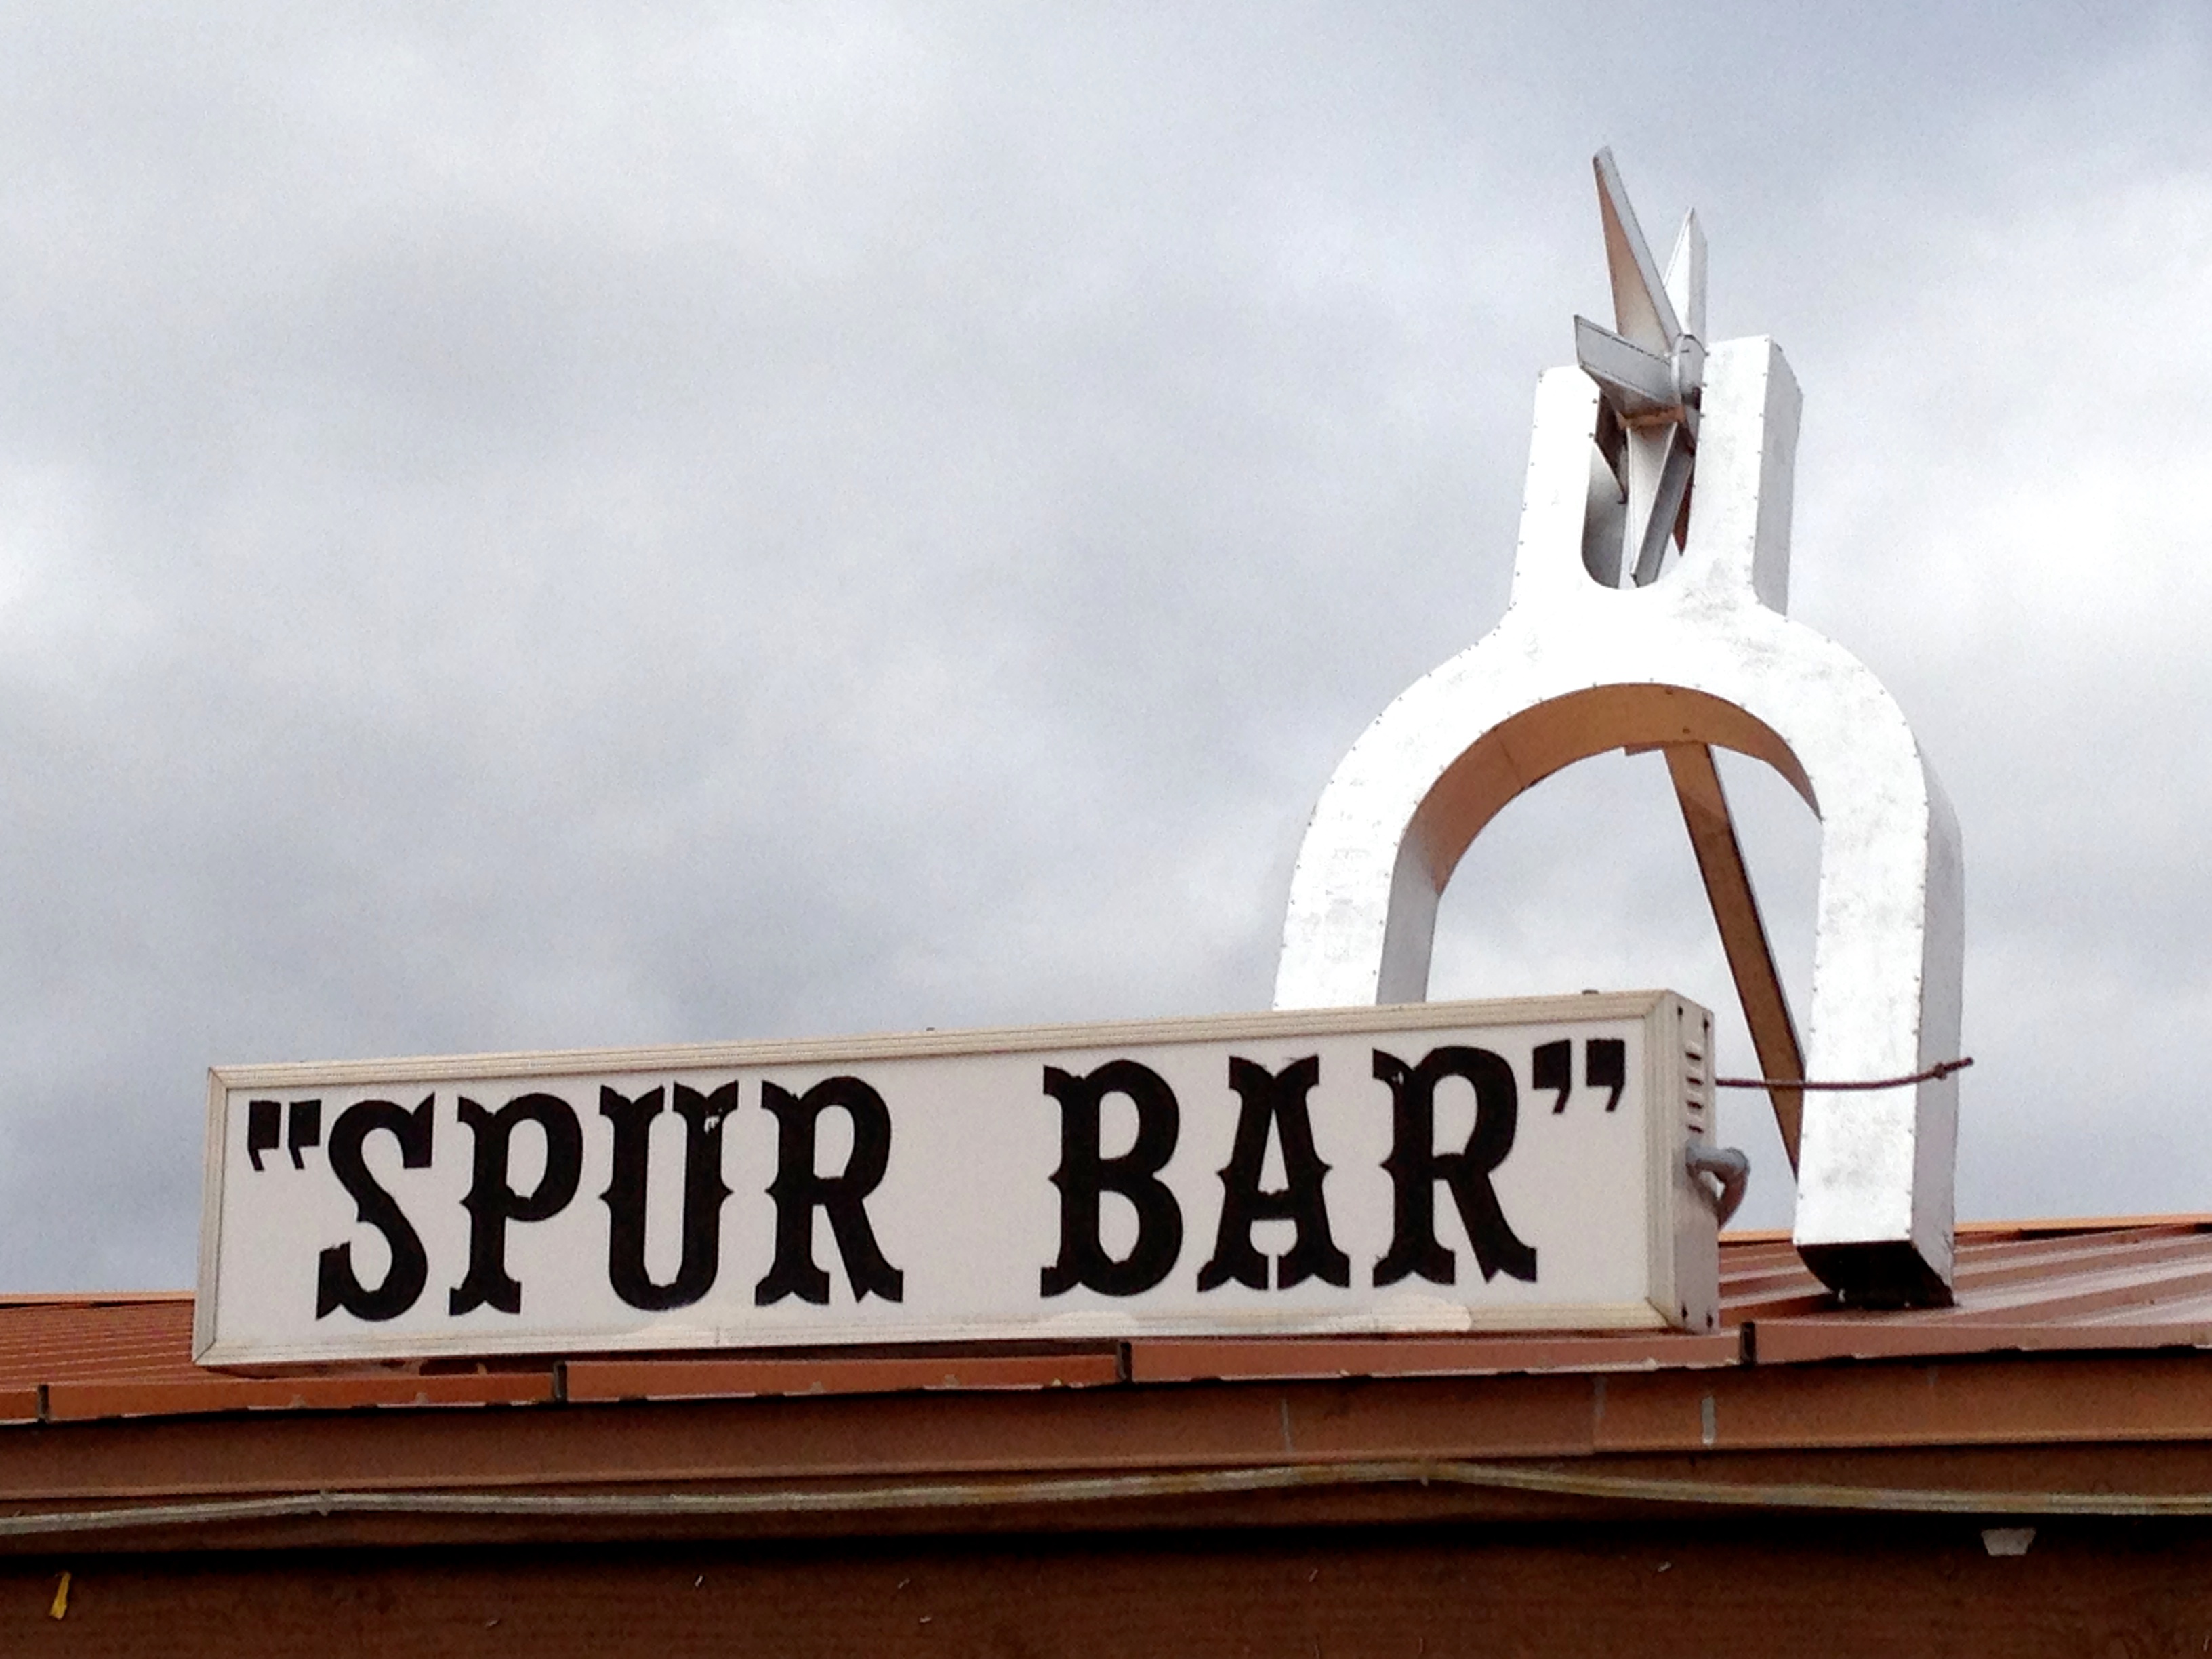
sign, street sign